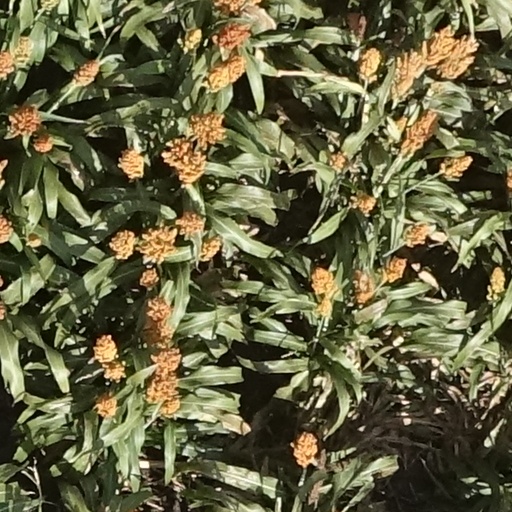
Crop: sorghum